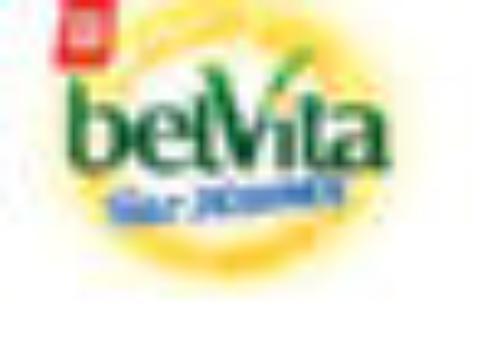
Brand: Belvita
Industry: Food